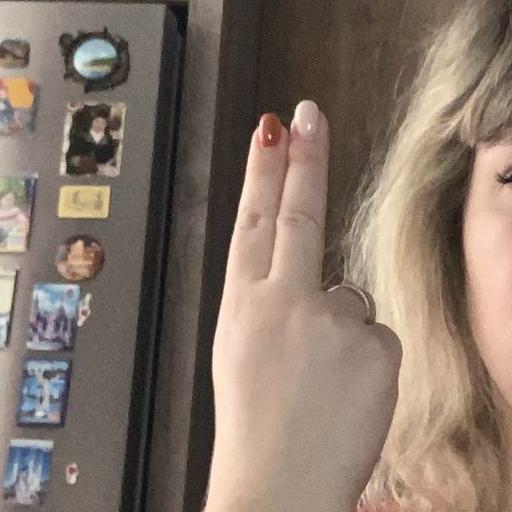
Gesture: two_up_inverted